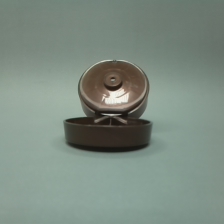
Color: red/orange/pink/fuchsia/brown
Cap type: flip-top cap